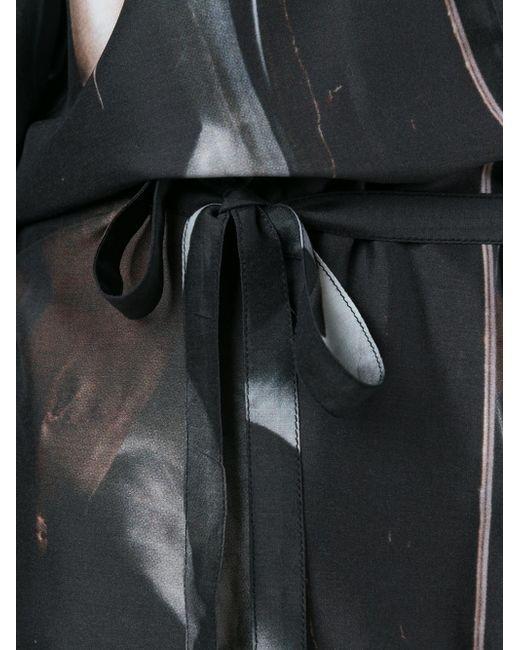
Stylisches Partywear schwarzes Top für Damen